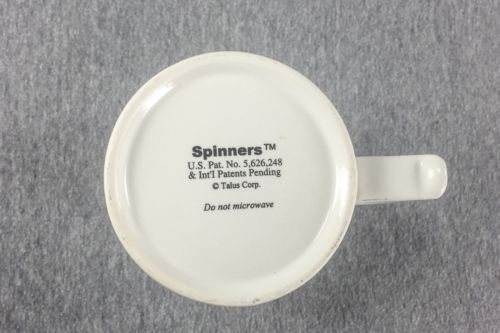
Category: mug